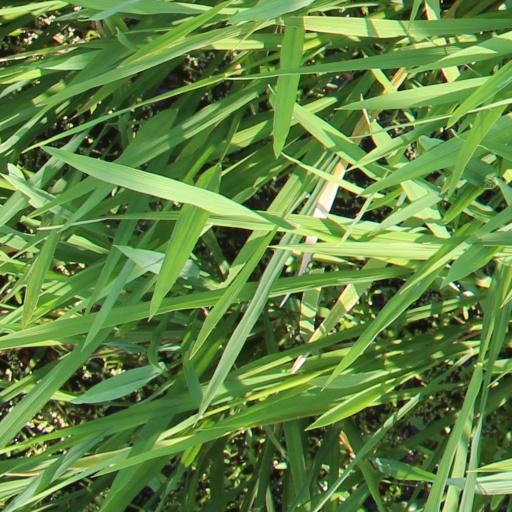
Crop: rice